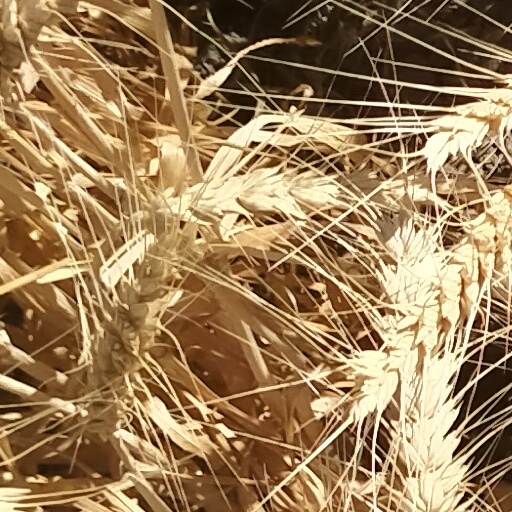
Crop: wheat